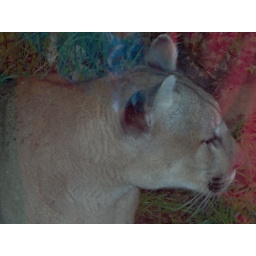
The mountain lion. Unfortunately there was a glare from my brother's shirt in the glass.